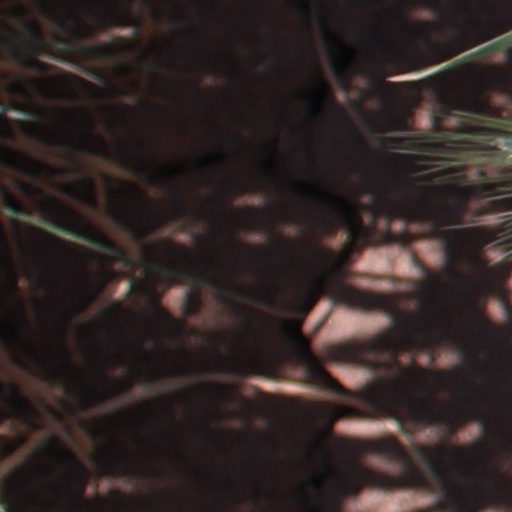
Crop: wheat